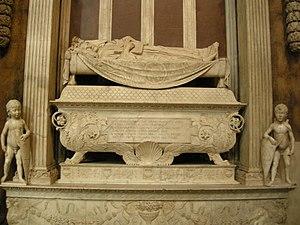
Desiderio de Bartolommeo di Francesco, dit Desiderio da Settignano Ferro est un sculpteur italien de l'école florentine de la première Renaissance.